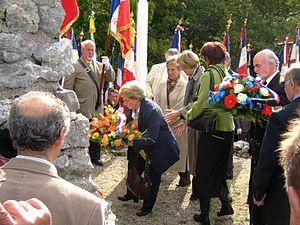
Le Groupe Guy Mocquet est un groupe de résistants F.T.P. de la Seconde Guerre mondiale.
Larnod est une commune française située dans le département du Doubs, en région Bourgogne-Franche-Comté.